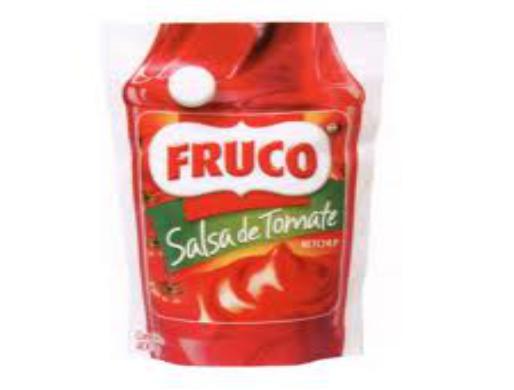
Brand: Fruco
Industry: Food